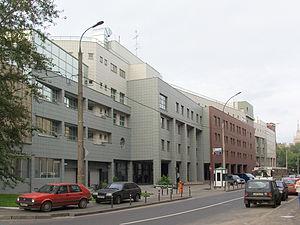
Sibal est un groupe russe d'aluminium, diversifié dans les matières premières, l'énergie, la mécanique automobile et ferroviaire, l'aviation les activités financières et la construction.